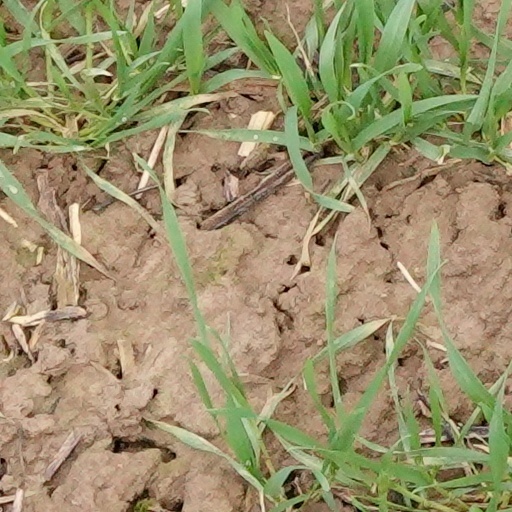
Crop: wheat